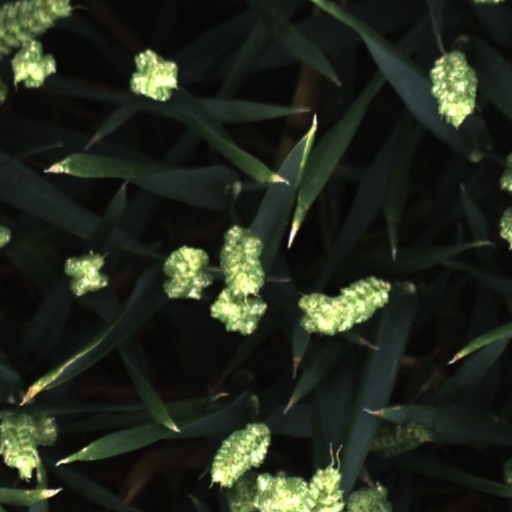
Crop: wheat